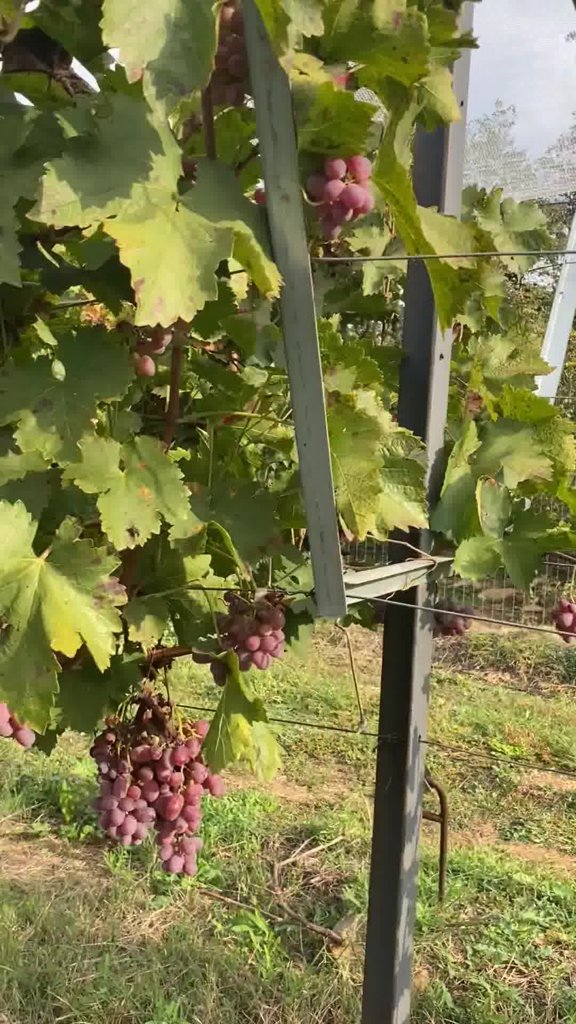
Berries visible: 97
Grape clusters: 5